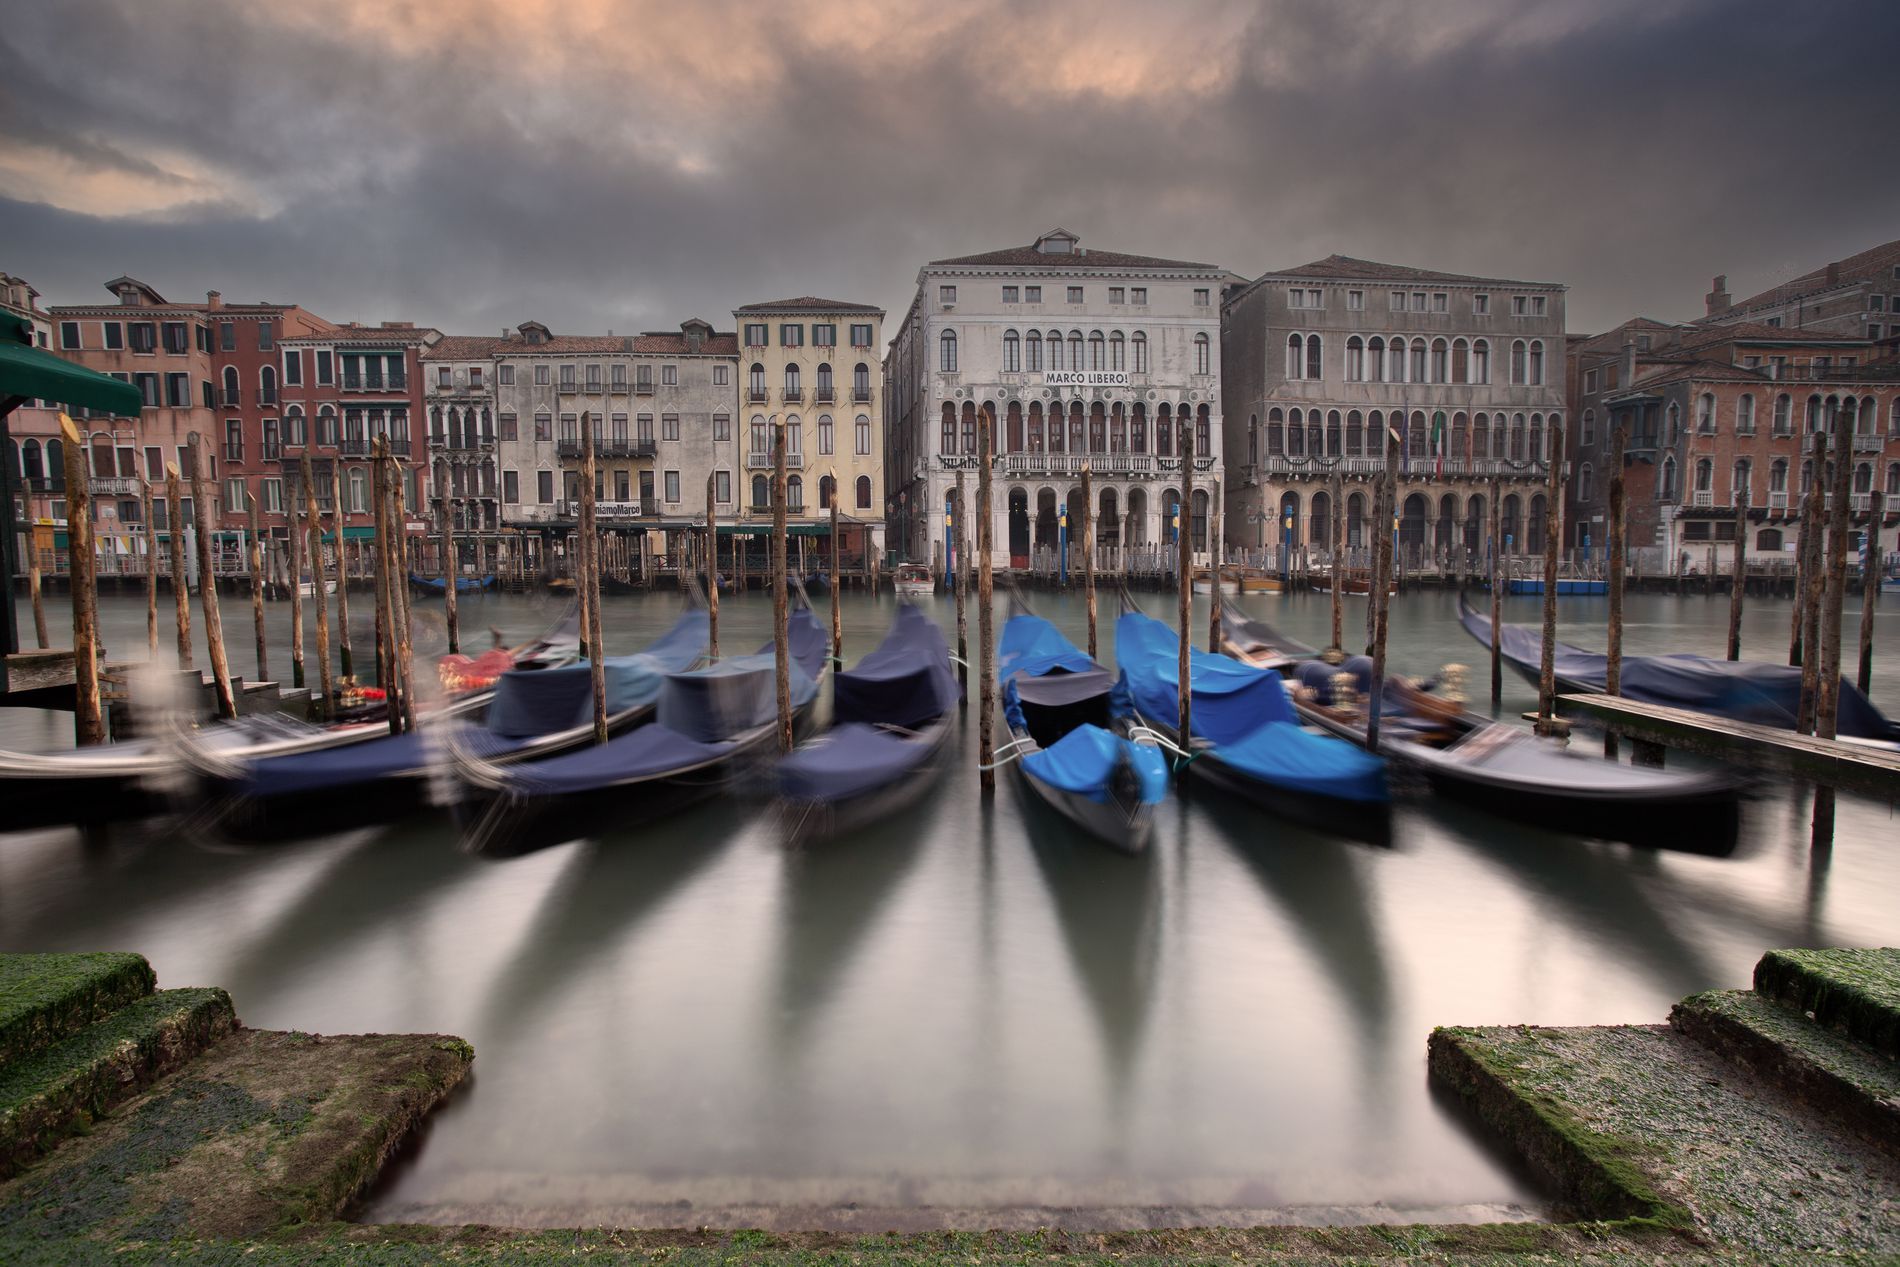
Gondolas
The image shows
Italian gondolas tied to wooden poles to guard them under a cloudy sky during sunset.
This medium shot image of gondolas is taken by long exposure technique which makes the water looks smooth and the gondolas blurry that gives motion to the image. The cloudy dark sky and the tone are moody.
Labels: Water, Waterfront, Boat, Transportation, Vehicle, Gondola, Watercraft, Car, City, Metropolis, Urban, Port, Person, Outdoors, Pier, Neighborhood, Harbor, Canal, Marina, Buildings, Sky, poles, ropes, Pole
Camera: Canon Canon EOS 5D Mark III
Lens: EF17-40mm f/4L USM, Canon EF 17-40mm f/4L
Aperture: F8
Exposure: 30 sec
ISO: 200
Focal length: 19.0 mm